The Holocaust in Belgium

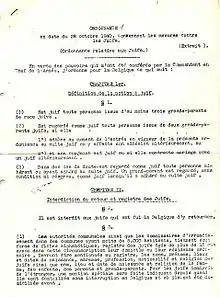
Internal civil service circular outlining the anti-Jewish laws of October 1940

Some assistance was provided to the German authorities in the persecution of Belgian Jews by members of collaborationist political groups, either out of overt anti-Semitic sentiment or the desire to demonstrate their loyalty to the German authorities. The deportations were encouraged by the VNV and the in Flanders and both, like Rex, published anti-Semitic articles in their party newspapers.